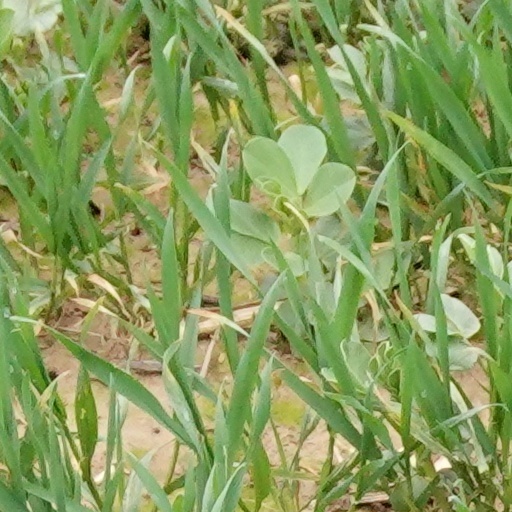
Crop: wheat